Paul Davidoff

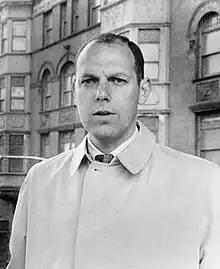

Paul Davidoff (February 14, 1930 – December 27, 1984) was an American planner, planning educator, and planning theoretician who conceptualized "advocacy planning" with his wife, Linda Stone Davidoff. In legal scholarship, he is known as the primary litigant in the Mount Laurel decision, which established a state-constitutional basis for inclusionary zoning in New Jersey, a doctrine which has been accepted in other United States jurisdictions. Davidoff founded the Suburban Action Institute and the urban planning department at Hunter College, and also taught at the University of Pennsylvania and Princeton University during his career.